Contemporary Color (film)

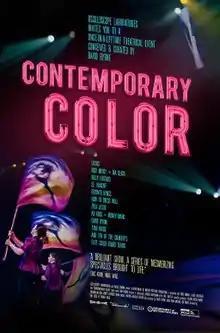

Contemporary Color is a 2016 documentary film directed by Turner Ross and Bill Ross IV. The film was produced as a collaboration between David Byrne, Michael Gottwald, Dan Janvey and Josh Penn.